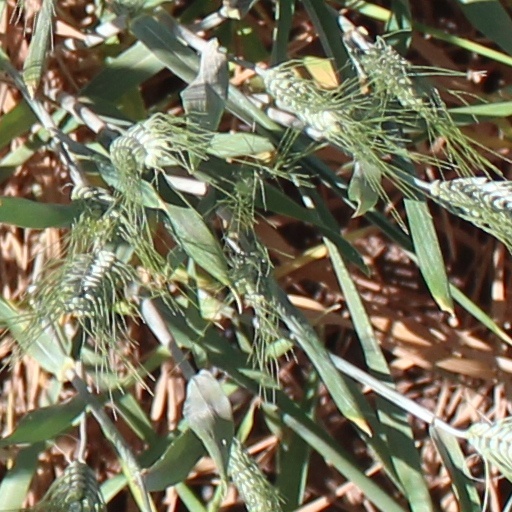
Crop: wheat